Siege of La Paz

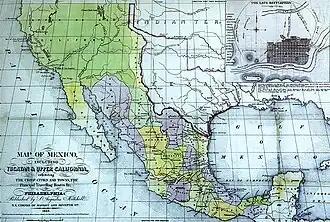
"An 1847 map of Mexico, La Paz is located near the tip of the Baja California Peninsula."

Pineda's force, increased to about 500 men by a party from San Jose bringing a 4-pounder, attacked on November 21 from 3 pm to 8 pm. Several times Pineda's men advanced from the east and south but were driven back. Pineda's men occupied the old Mexican barracks on November 28. They erected a Mexican flag, but Burton's men quickly retook the position.